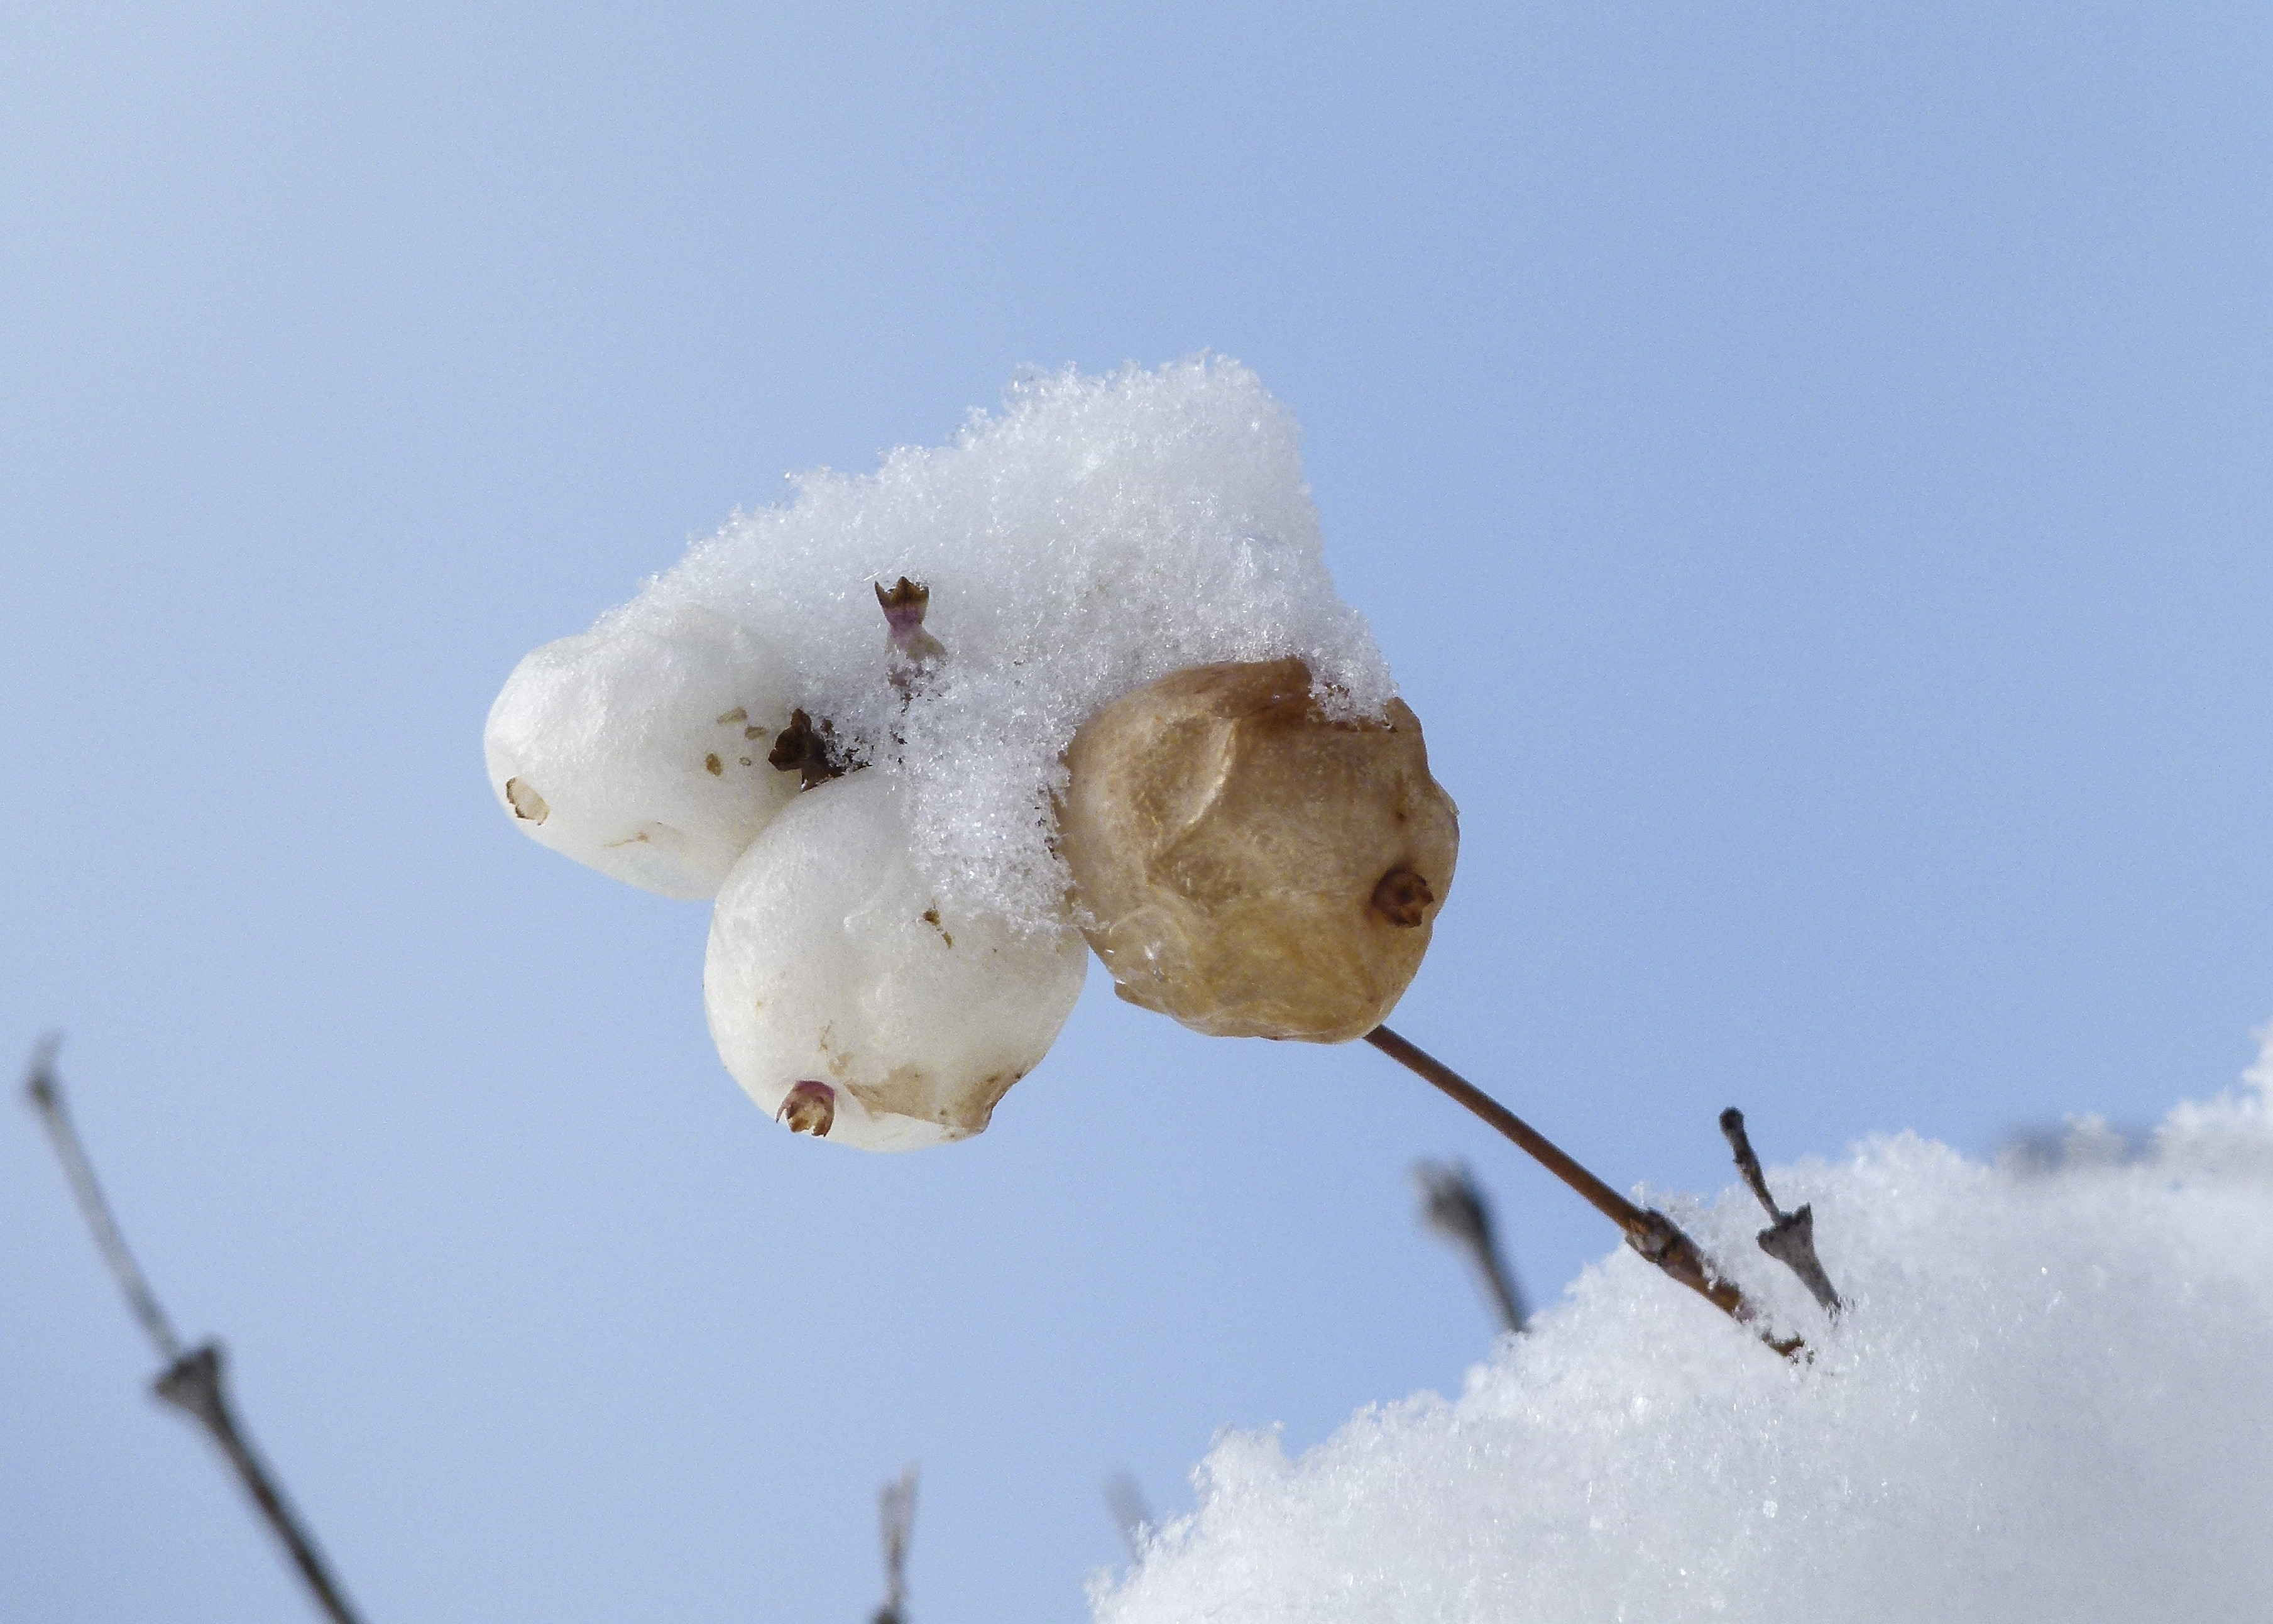
nature, forest, branch, snow, winter, plant, white, flower, frost, ice, macro, weather, season, close up, berries, shrub, withered, freezing, macro photography, snow covered, common snowberry, symphoricarpas albus, toy torpedo, cap meadow